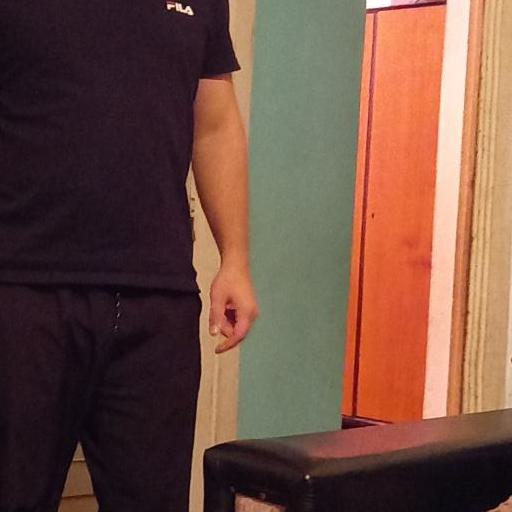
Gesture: no_gesture